5.10

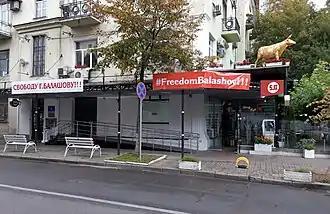
Ukraine, Kyiv city, party office 5.10 September 2021. Freedom for Gennady Balashov.

5.10 is a Ukrainian political party, registered on 20 March 2014. The main idea of Hennadiy Balashov and his libertarian party is a radical reform of the taxation of Ukraine: full abolition of the current system and introduction of a single tax system – 5% sales tax and 10% payroll tax.